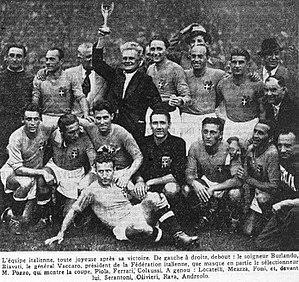
L'équipe d'Italie championne du monde de football, le 19 juin 1938 à Paris.
La finale de la Coupe du monde de football 1938 voit s'affronter l'équipe d'Italie contre celle de Hongrie. Les tenants du titre italiens remportent la troisième édition de la Coupe du monde sur un score de 4-2.